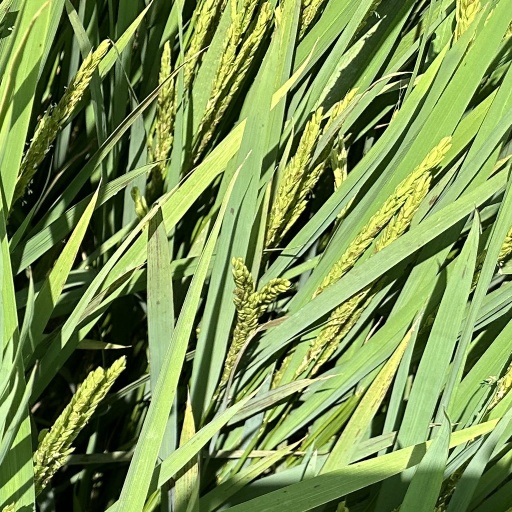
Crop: rice